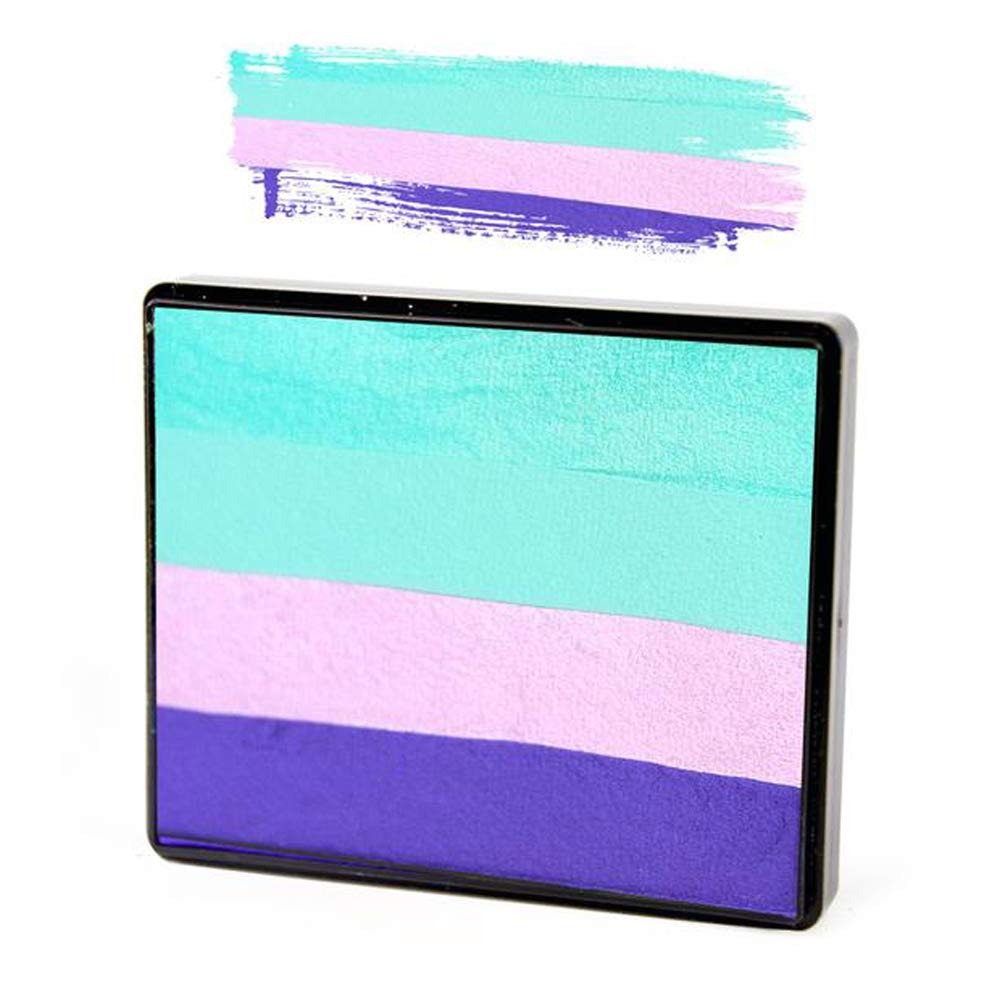
Item Name: Silly Farm Rainbow Split Cake - Paisley (2 oz)
Value: 2.0
Unit: Fl Oz

Price: 29.33